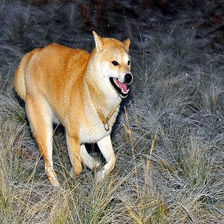
Species: dog
Breed: shiba inu